Greater Downtown Miami

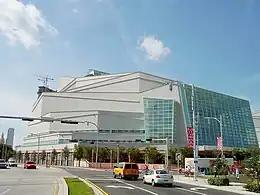
Adrienne Arsht Center for the Performing Arts, the second-largest performing arts center in the U.S.

As the county seat of Miami-Dade County, Downtown is home to the central offices and departments of the Miami-Dade County government, mainly located in the Government Center area. The Stephen P. Clark Government Center is the central headquarters of Miami-Dade government with the offices of the Miami-Dade Mayor. Although city hall for the City of Miami is in Coconut Grove, many offices of Miami's city government are in Downtown, including the city's Planning Department. The Miami Police Department also has its central offices in Downtown.